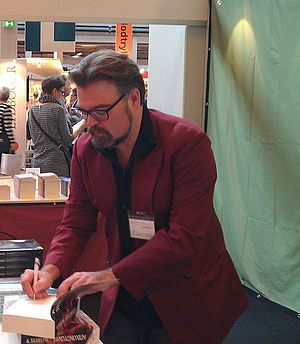
A. Silvestri
A.Silvestri signerer bøger på BogForum 2014
A.Silvestri signerer bøger på BogForum 2014
Amdi Silvestri, der ofte forkorter sit navn A.Silvestri, er en dansk forfatter. Mest kendt for at skrive noveller i forskellige genrer, dog med et fokus på de fantastiske temaer. Har medvirket i et utal af antologier med fortællinger i alle mulige genrer, og er både udkommet på engelsk og russisk.